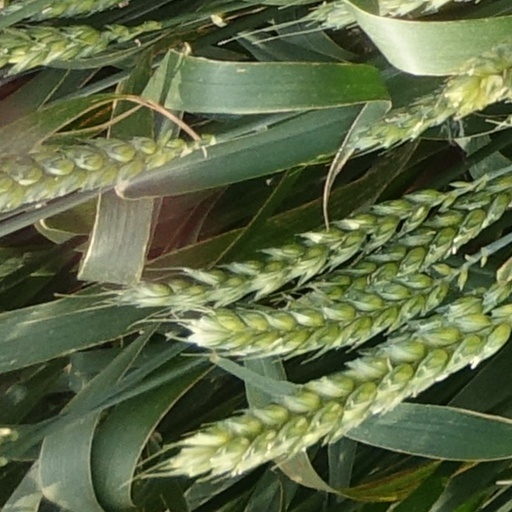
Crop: wheat